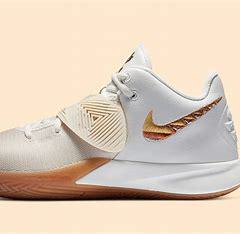
Brand: Nike
Model: Kyrie Flytrap 3